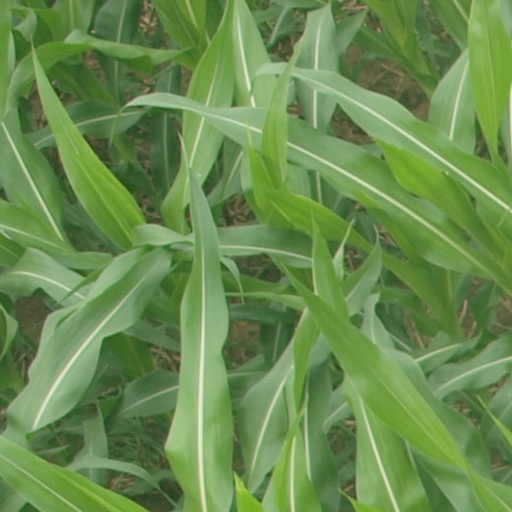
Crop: maize; corn